Informal waste collection

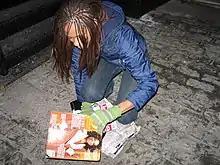
A person who has just gone through the rubbish to collect objects for artistic purposes.

Some people scavenge not out of economic necessity, but for the thrill of fishing or to stimulate and fulfil their creative fibre: repairing used objects, recovering raw materials for their art, etc. Garbage collection can become a conscious choice as part of an alternative lifestyle. For example, freeganism and deketarianism are practised by people who collect food from the bins of department stores and restaurants, primarily for the ethical purpose of combating waste. Others simply find it more convenient to collect an item from downstairs rather than going to the shop.